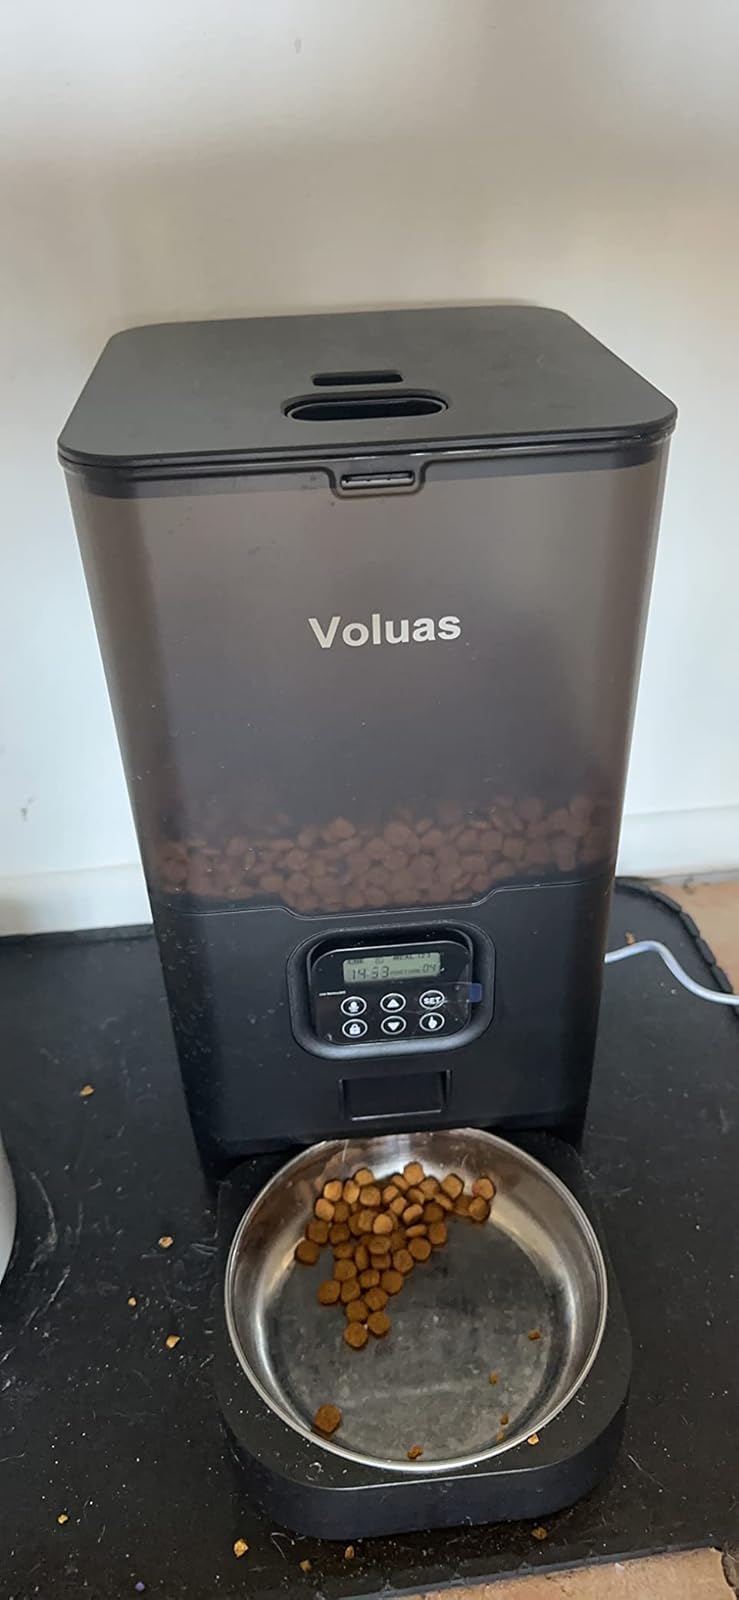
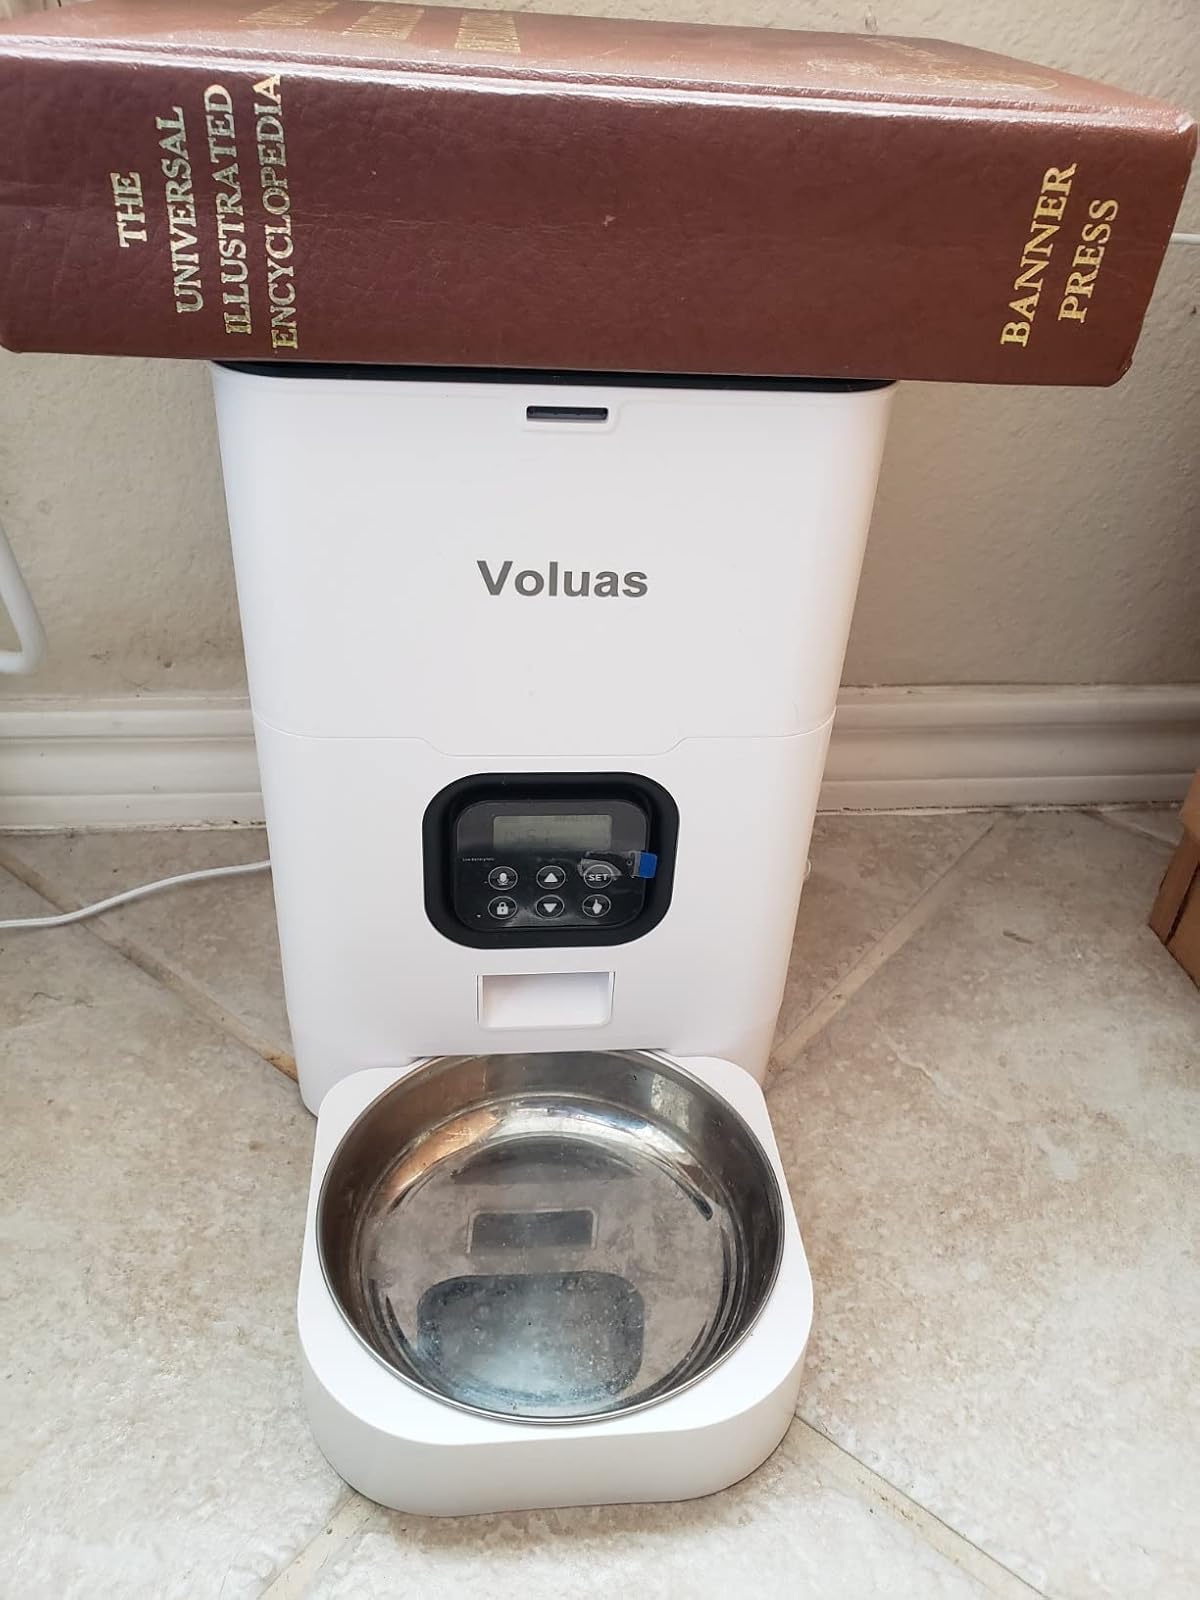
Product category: items_feeder
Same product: no